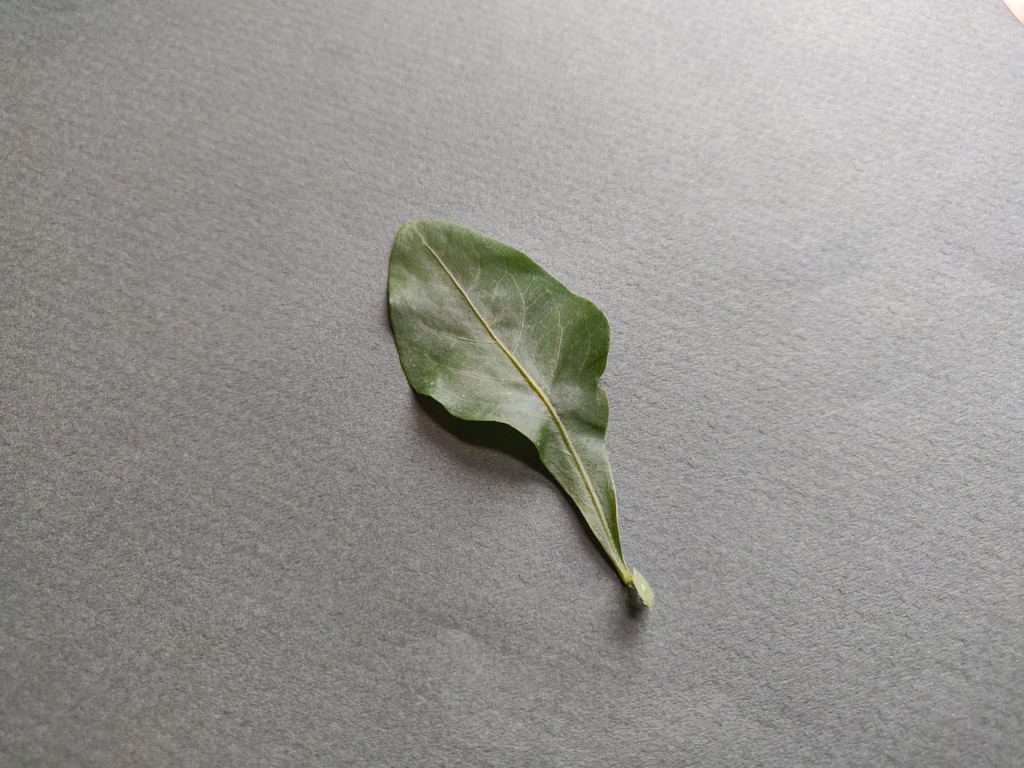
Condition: Healthy
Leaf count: single
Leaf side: front